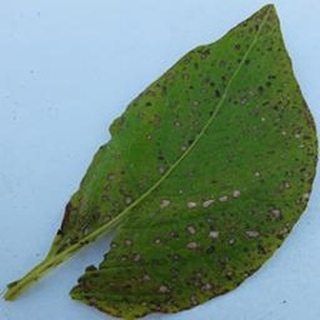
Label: potato_early_blight